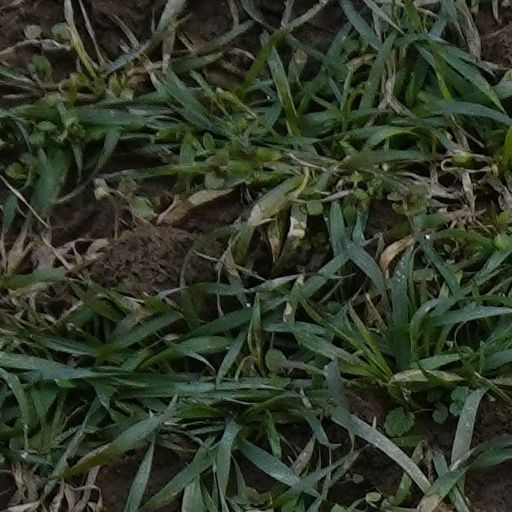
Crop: wheat